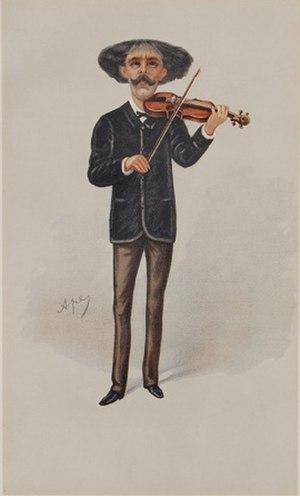
Pablo de Sarasate, de son nom complet Martín Melitón Pablo de Sarasate y Navascués est un violoniste et compositeur espagnol, né le 10 mars 1844 à Pampelune, mort le 20 septembre 1908 à Biarritz. Il était l’un des violonistes virtuoses les plus célèbres de son époque.